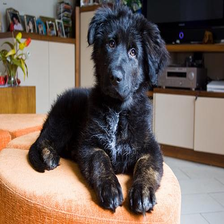
Species: dog
Breed: newfoundland